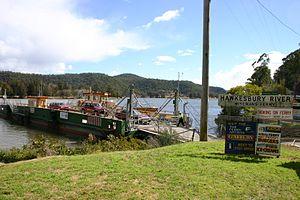
Un bac est un récipient ou une caisse, pouvant contenir des objets, des solides pulvérulents ou des liquides.
Wisemans Ferry est une ville de l'État de Nouvelle-Galles du Sud, en Australie, située à 75 kilomètres au nord-ouest du quartier central des affaires de Sydney, dans les zones administratives locales de Hornsby Shire, The Hills Shire, la ville de Hawkesbury et le Central Coast Council. La ville est un lieu touristique avec des installations de pique-nique et de barbecue. En plus d'un riche héritage bagnard et colonial dans la région, le parc national de Dharug et le parc national de Yengo sont à proximité.